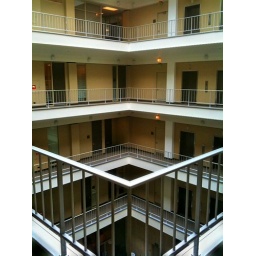
I work in an office building